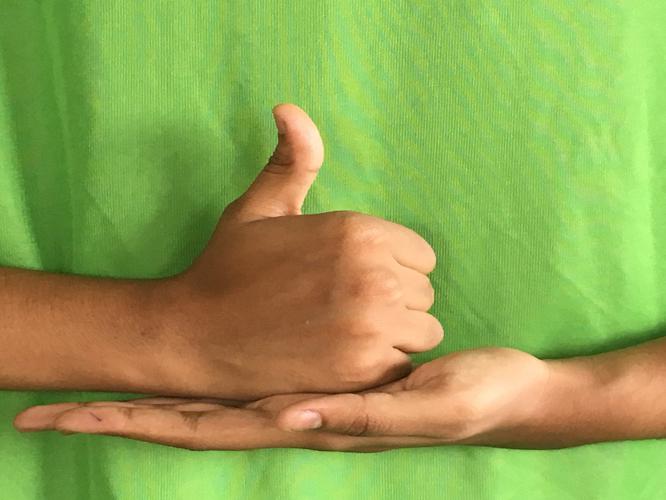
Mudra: Shivalinga
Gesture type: double_hand